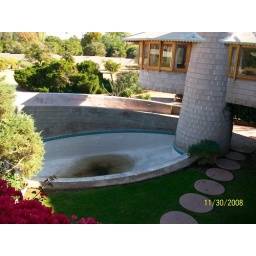
There's no water in the pool. Boo!Oh well, we'll just walk on up the ramp to the roof deck for the view.